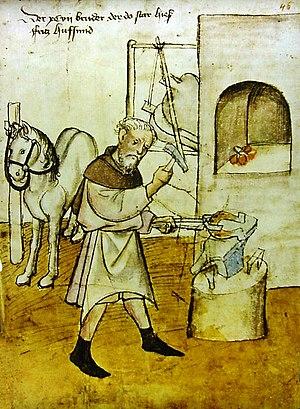
Forge maréchale au Moyen Âge
Le Musée Historique et Industriel – Musée du Fer est situé à Reichshoffen à 50 km au nord-ouest de Strasbourg, à mi-chemin entre Haguenau dans le Bas-Rhin et Bitche en Moselle. Le musée de Reichshoffen retrace l’histoire de la ville et l’essor de la métallurgie à Reichshoffen et dans les communes environnantes à travers le développement des usines de Dietrich.